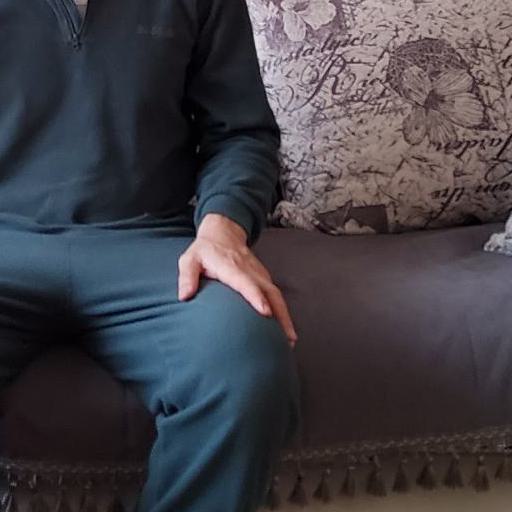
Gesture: no_gesture